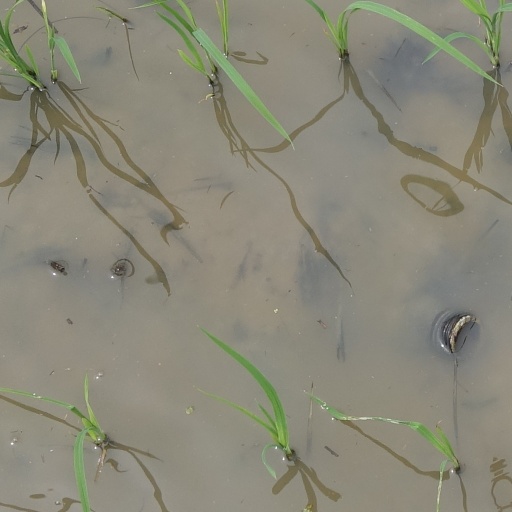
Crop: rice